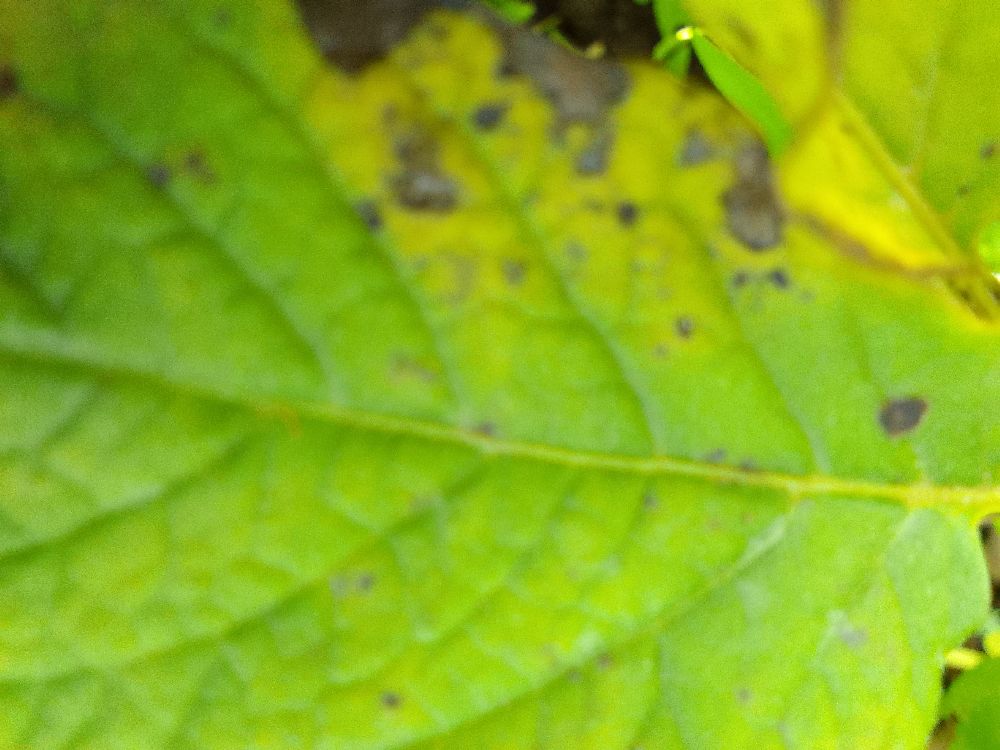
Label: Early blight